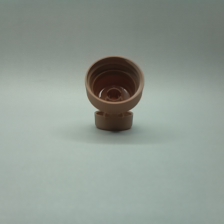
Color: red/orange/pink/fuchsia/brown
Cap type: flip-top cap